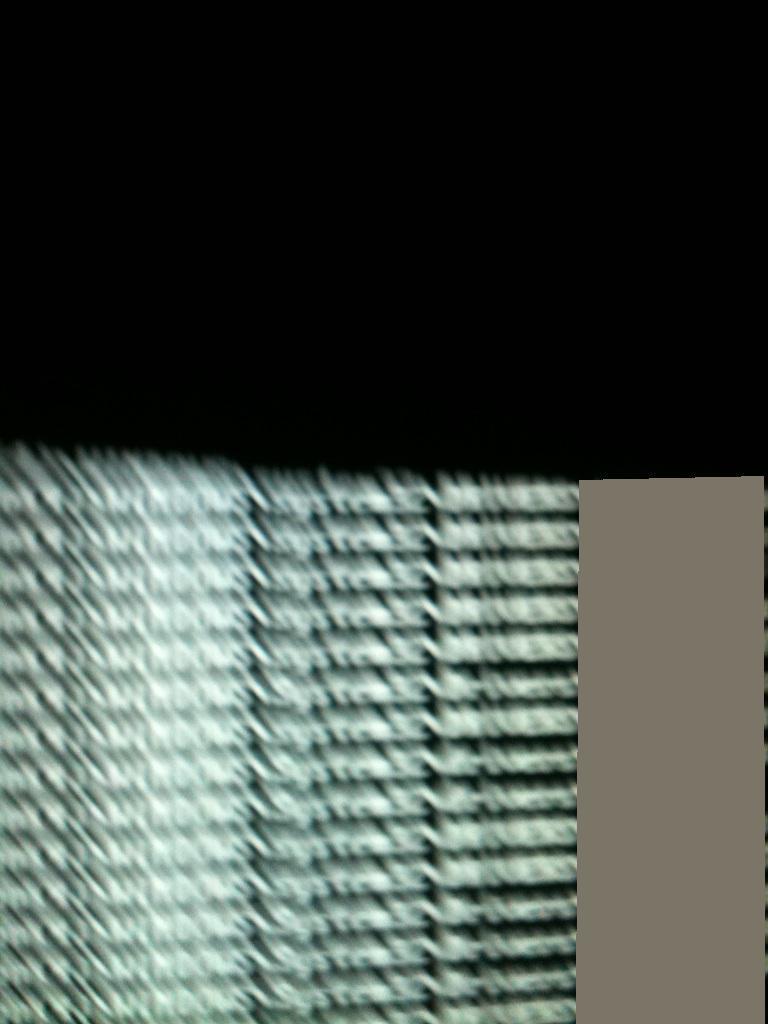Question: Tell me about this cream, it doesn't really matter if you can read it. It's just whatever you can tell me.
Answer: unanswerable